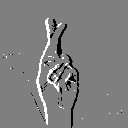
ASL letter: r